Rhythm Nation

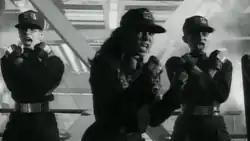
Jackson performing in the music video for "Rhythm Nation", with dancers all outfitted in unisex black military-style uniforms

The music video for "Rhythm Nation" was directed by Dominic Sena. It was the final inclusion in Jackson's "Rhythm Nation 1814" film, following "Miss You Much" and "The Knowledge." Its premise focuses on rapid choreography within a "post-apocalyptic" warehouse setting, with Jackson and her dancers outfitted in unisex black military-style uniforms. It was filmed in black-and-white to portray the song's theme of racial harmony. Jackson stated, "There were so many races in that video, from Black to White and all the shades of gray in between. Black-and-white photography shows all those shades, and that's why we used it." Its wardrobe also reflects the song's theme of gender equality, using matching unisex outfits. Jackson commented, "The foggy, smoky street and the dark, black-and-white tone, that was all intentional. When you've done a lot of videos, it can be difficult to keep it fresh and new. You have to try something you've never done, in fear of looking like something you've already created."